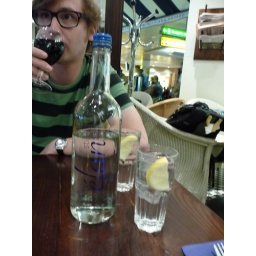
Just one bottle of Elan still water while we wait in Heathrow Airport for our flight to Boston.